Georgina Evers-Swindell

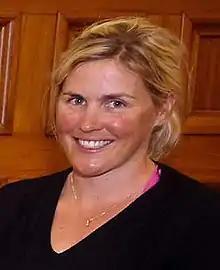
Earl in 2009

Georgina Emma Buchanan Earl (born 10 October 1978 in Hastings, New Zealand), better known under her maiden name Georgina Evers-Swindell, is a New Zealand former rower. She competed in the double sculls with her identical twin sister Caroline Evers-Swindell, and is a double Olympic gold medallist, having won at Athens in 2004 and Beijing in 2008. In November 2005 she and her sister were named "Rowing Female Crew of the Year" by the International Rowing Federation (FISA), and in 2016 they became the first New Zealanders to be awarded the federation's highest award, the Thomas Keller Medal. She currently resides in Napier, New Zealand.